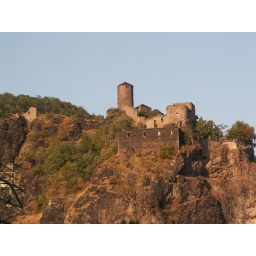
Some old castle taken in the evening light from the train on route from Prague to Dresden.